Wong Kam-po

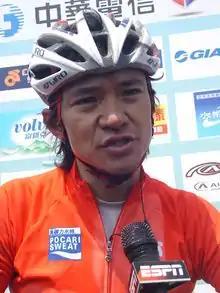

Wong Kam-po SBS MH (born 13 March 1973) is a Hong Kong racing cyclist. A specialist in road bicycle racing, at age 34 he became a track cycling world champion in the scratch race of the 2007 World Championships, which was not his specialty.